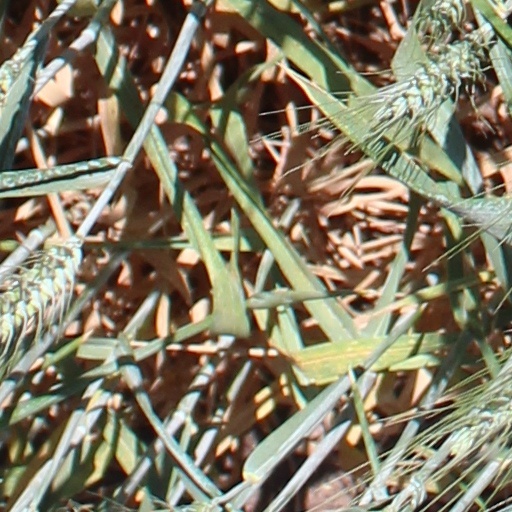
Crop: wheat